Lincoln Village, Ohio

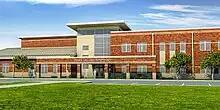
Artist's depiction of the new Prairie Lincoln, set to hold 600 students in nearly 70,000 square feet.

Both Lincoln Village North and South have an elementary school. Located on Amesbury Way in Lincoln Village North is Prairie Lincoln Elementary School. Prairie Lincoln was rebuilt in 2015 to holds 600 students.